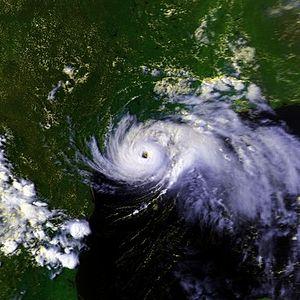
L’ouragan Alicia a été un des cyclones tropicaux les plus coûteux en Atlantique depuis l'ouragan Agnes en 1972. Alicia était la troisième dépression tropicale, la première tempête tropicale et le seul ouragan majeur de la saison cyclonique 1983 dans l'océan Atlantique nord. Il a frappé directement Galveston et Houston au Texas provoquant 2,6 milliards de dollars US de 1983, de dommages et la mort de 21 personnes ; ceci en fait le pire ouragan du Texas depuis l'ouragan Carla en 1961. De plus, Alicia est le premier cyclone tropical à causer pour un milliard de dollars de dommages dans l'histoire du Texas.